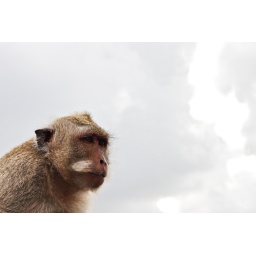
Kekeran Forrest (interdict forest) own the temple which is occupied by a lot of monkey and other animal